Bell Witch

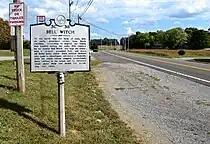
Tennessee Historical Commission marker along U.S. Route 41 in Adams, Tennessee.

The week of January 24, 1890, Ingram was suffering from a "severe case of la grippe." In February 1890, Ingram resigned as editor of the "Clarksville Chronicle". A month later, the "Chronicle" was purchased by the "Leaf", and Ingram joined the new editorial staff. On July 13, 1892, a report in the "Leaf-Chronicle" was published of Ingram's travels to Adams Station and Cedar Hill with John Allen Gunn, "for the purpose of viewing the grounds where historic and most intensely thrilling events were enacted seventy-five years ago," and interviewing individuals, who "were then living and familiar with the wonderful phenomena that awakened such a widespread sensation." In the report, Mahala Darden, age 85, related memory of Lafayette's visit to Clarksville in 1825. A follow-up report was published July 19, 1892, recording a visit to Nancy Ayers, daughter of John Johnston. Ingram left the editorial position with the "Leaf-Chronicle" the same month.